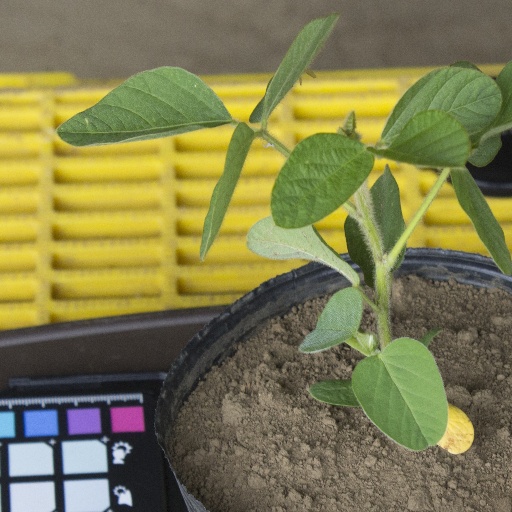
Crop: soybean